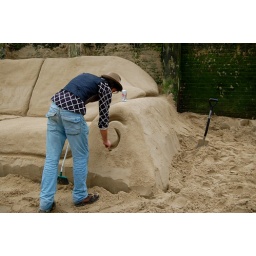
Dirty Beach building the world's biggest sand sofa on Southbank, near Gabriel's Wharf.